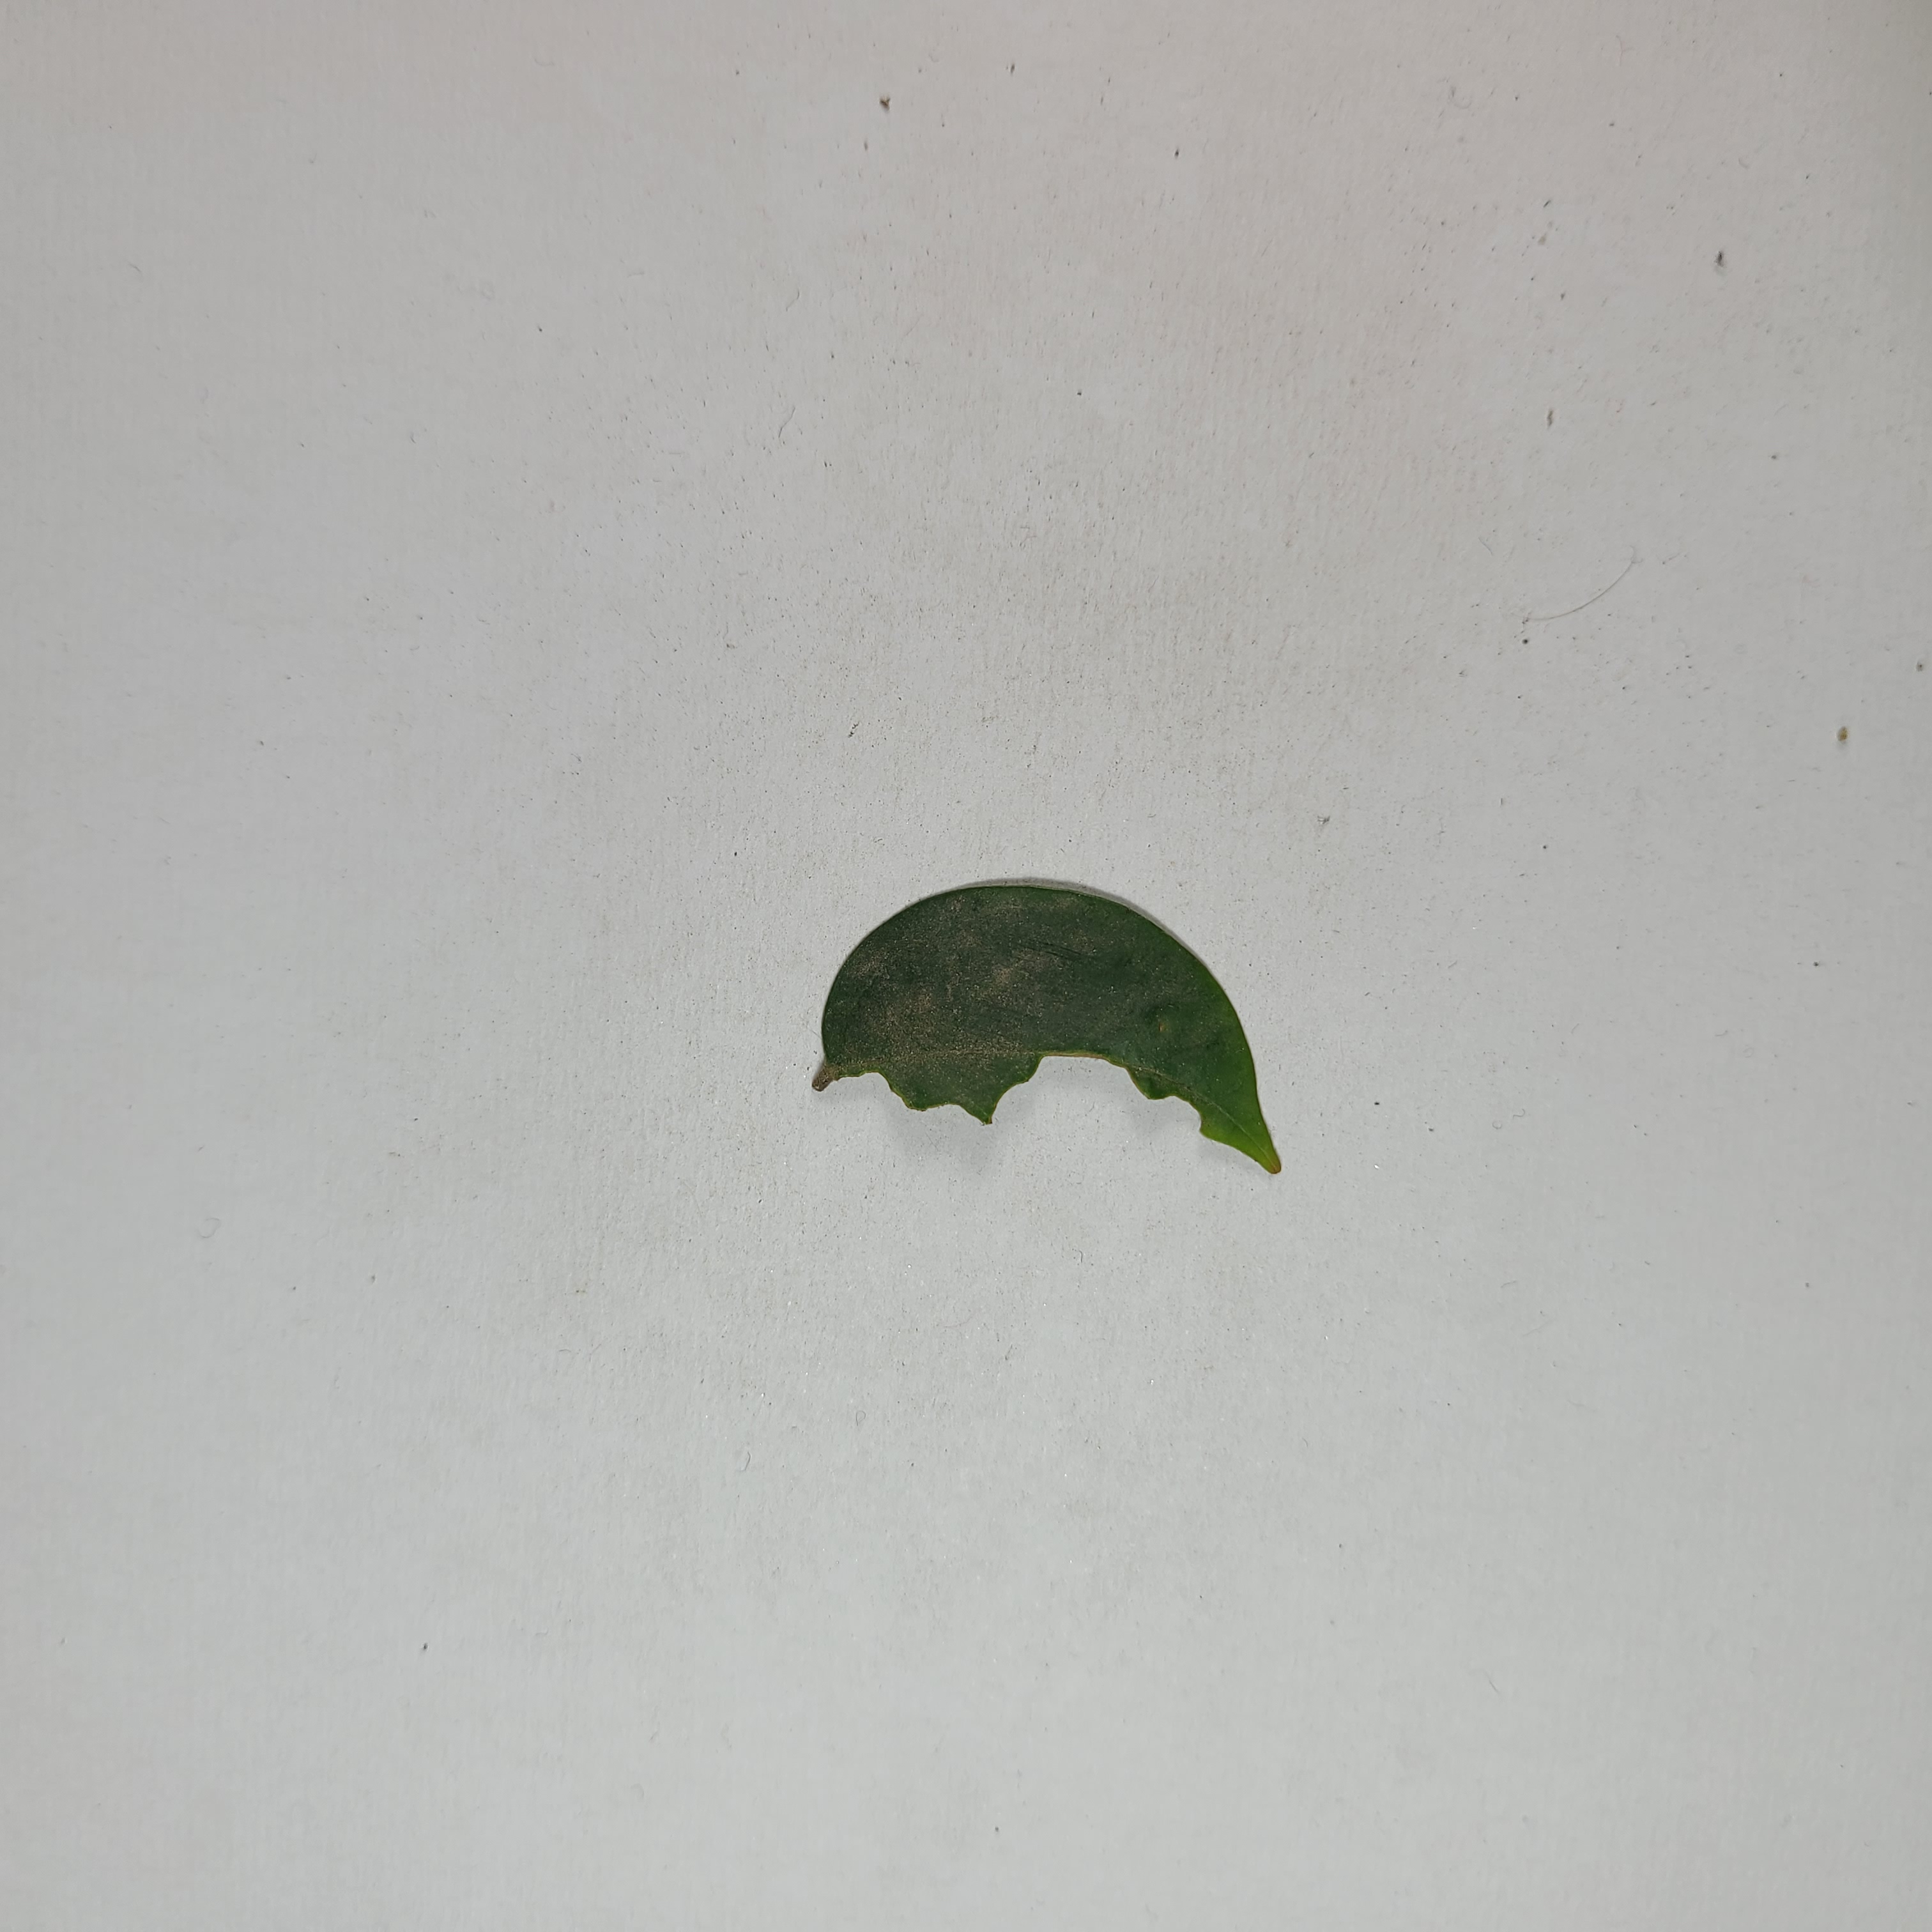
Label: Insect Hole leaves